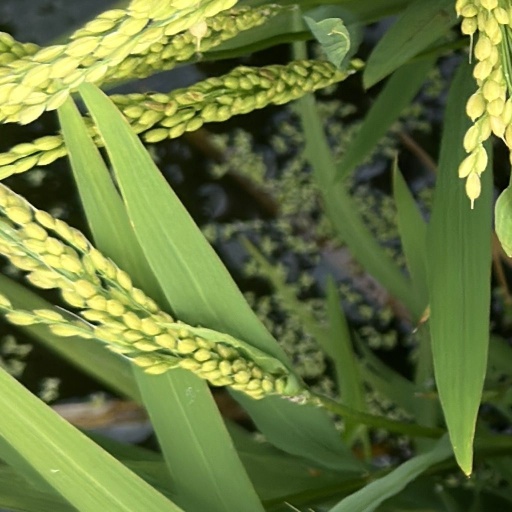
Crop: rice